David Carr (American football)

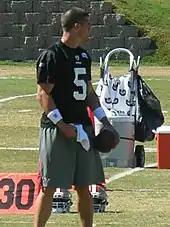
Carr with the 49ers in 2010

On March 7, 2010, Carr agreed to terms with the San Francisco 49ers; he served as a backup to Alex Smith. Carr was put into the 49ers Week 7 game against his former team the Carolina Panthers after Smith suffered a shoulder injury. Carr struggled completing only 5 of 13 passes for 67 yards and throwing a crucial interception late in the 4th quarter. He was released by the 49ers on July 28, 2011.